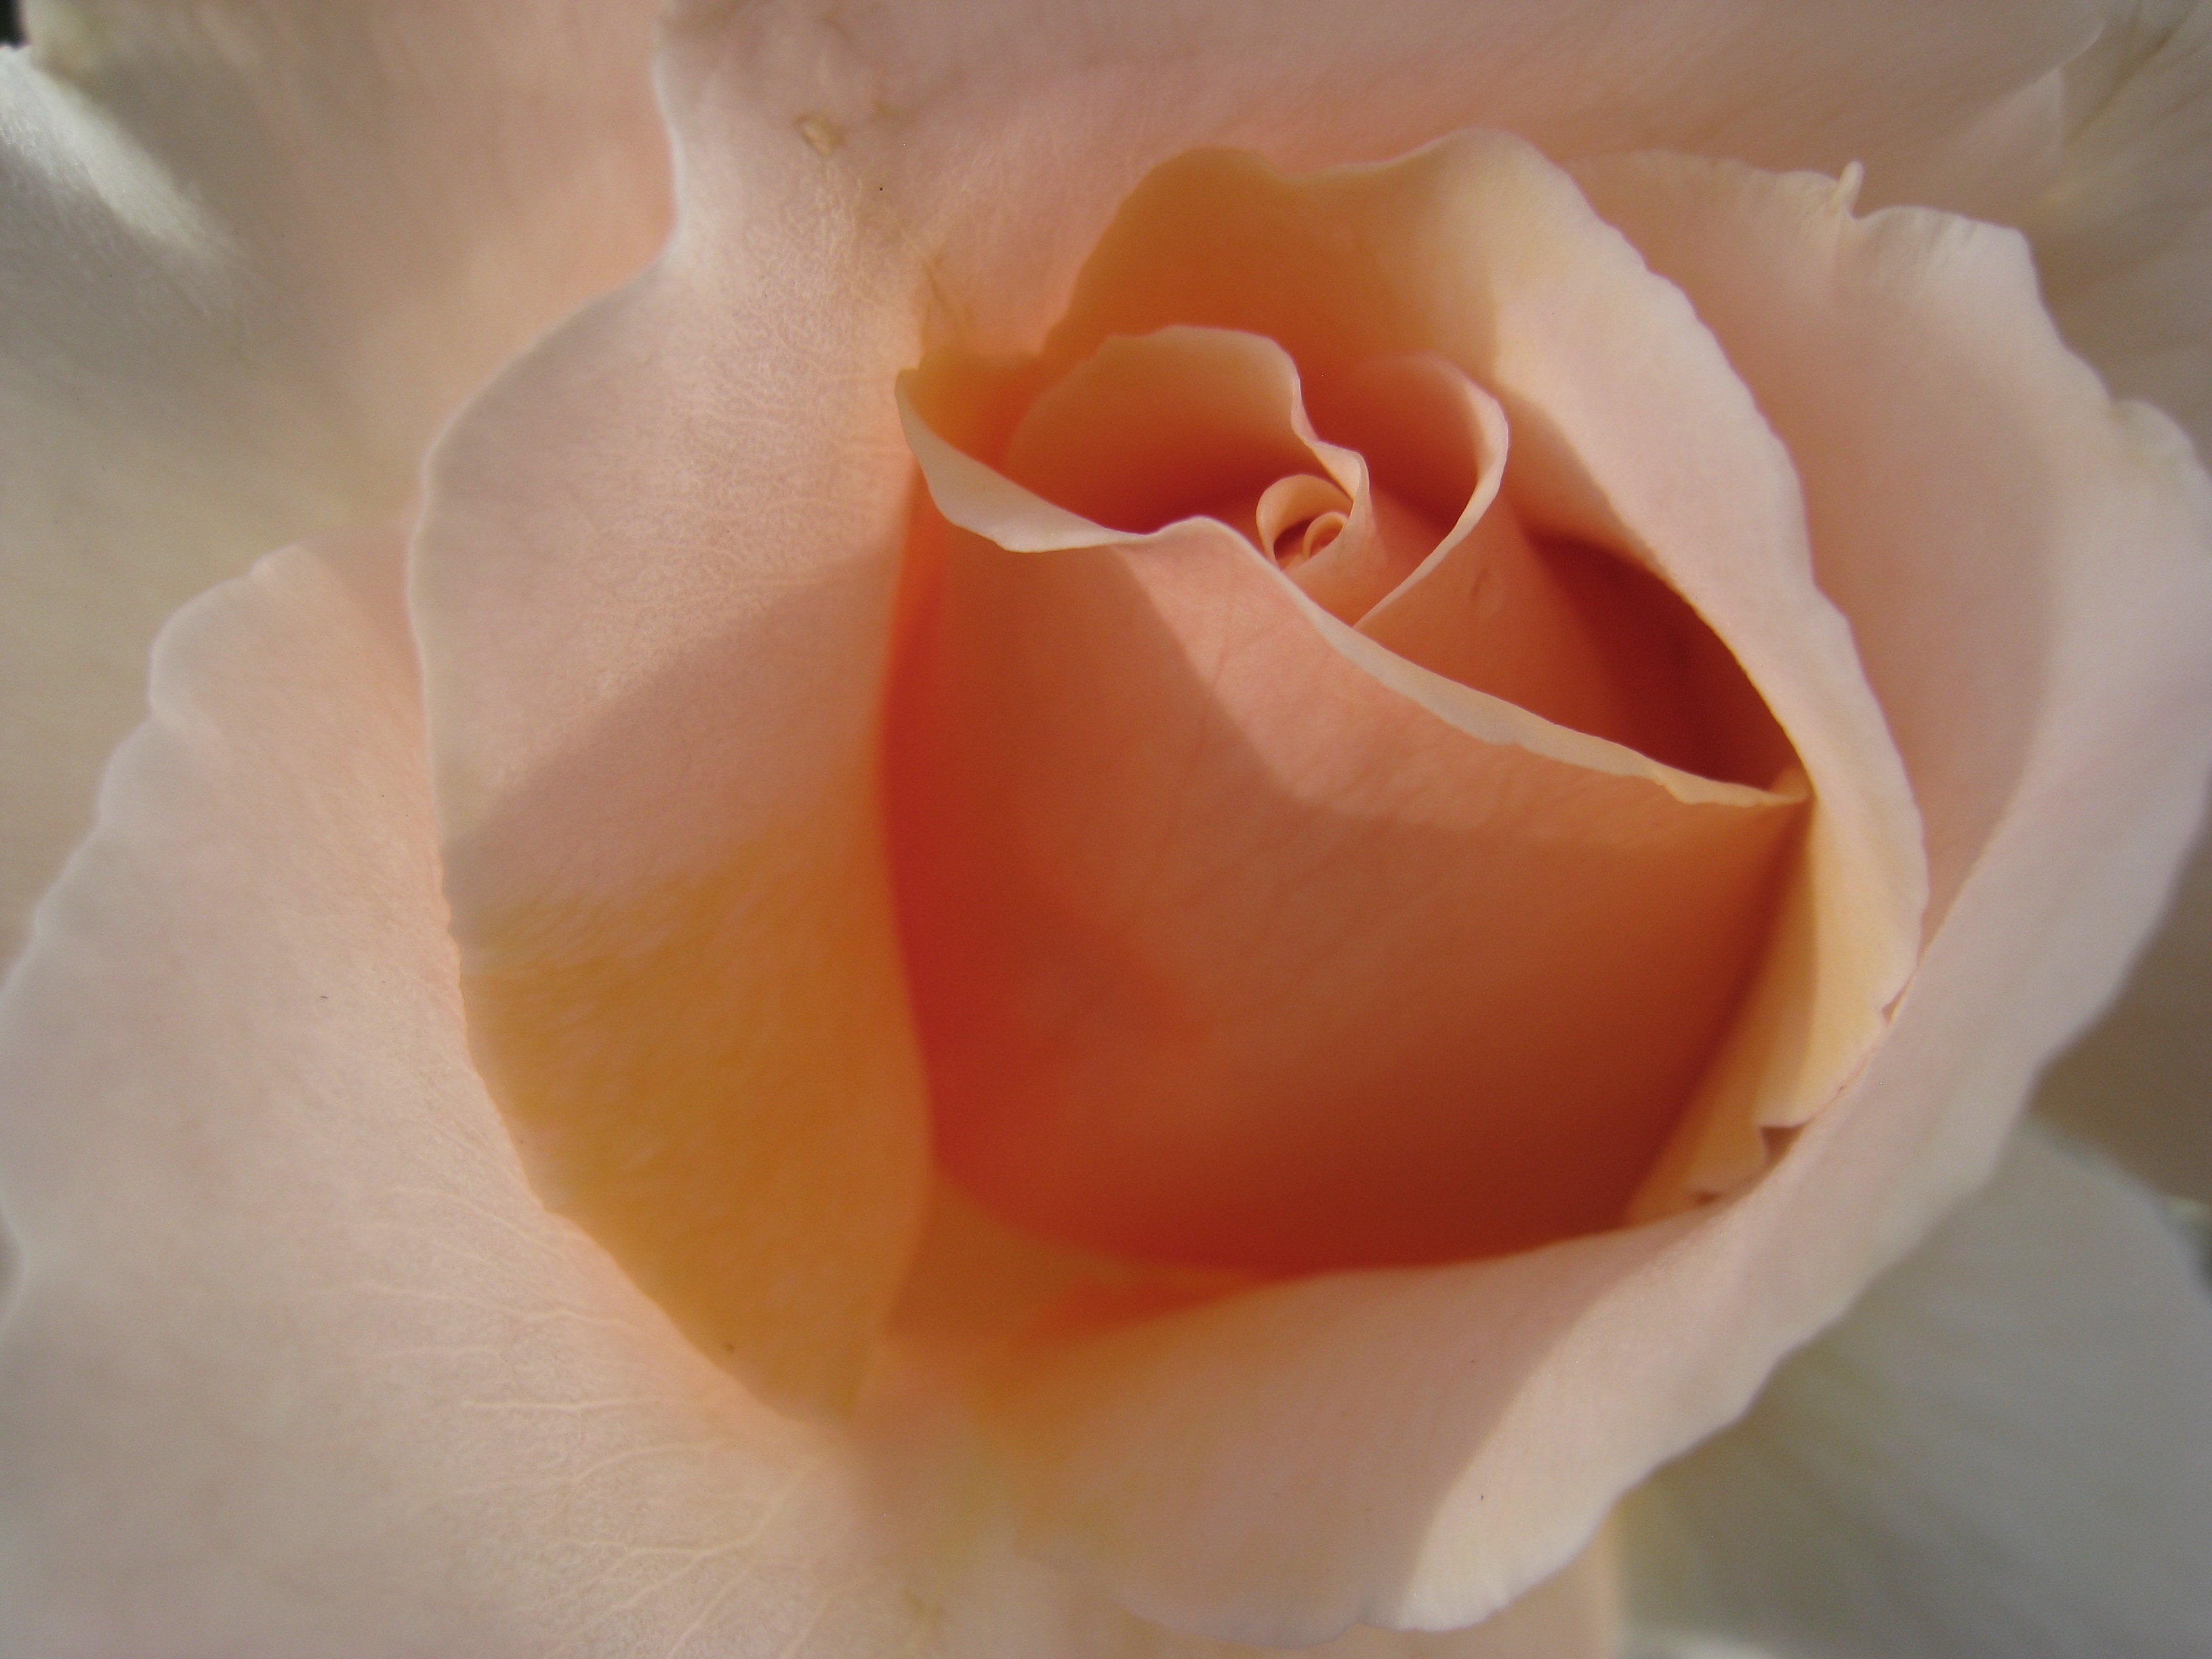
plant, white, photography, flower, petal, floral, rose, romantic, yellow, pink, wedding, close up, pastel, elegant, valentine, macro photography, flowering plant, garden roses, rose family, land plant, rose order